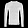
Label: Pullover